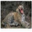
Label: leopard